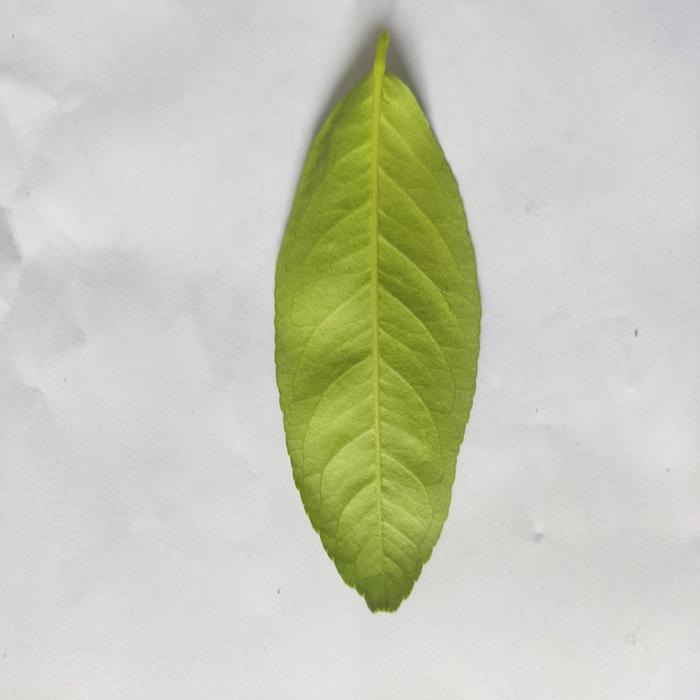
Crop: Lemon
Leaf condition: Healthy_Leaf